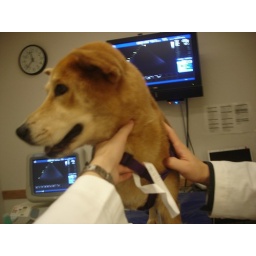
Just like the dog in my house